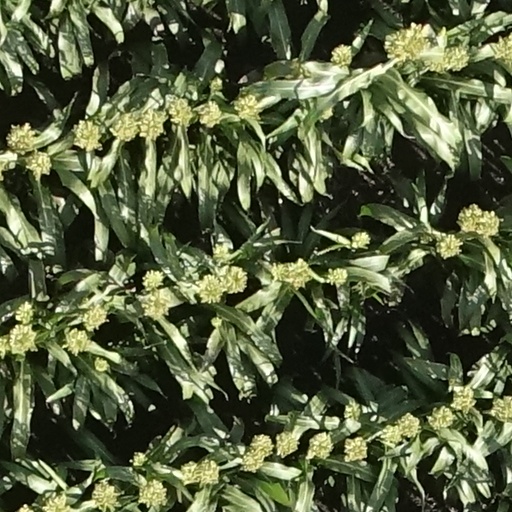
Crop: sorghum